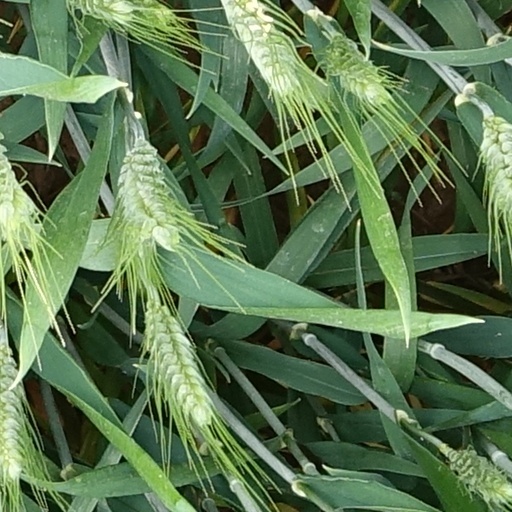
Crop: wheat